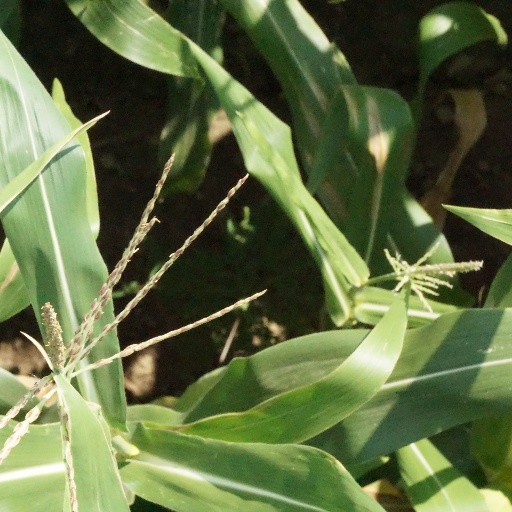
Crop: maize; corn